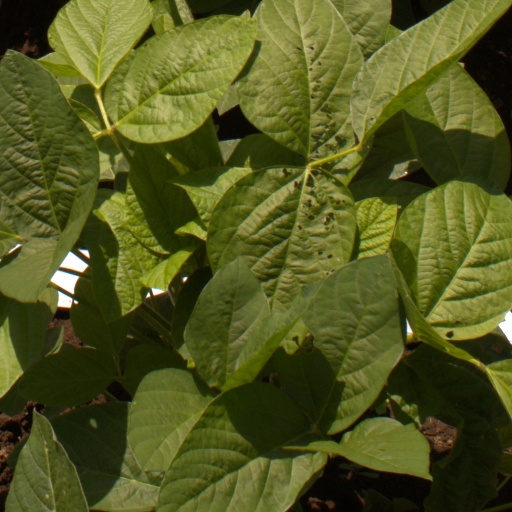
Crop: soybean